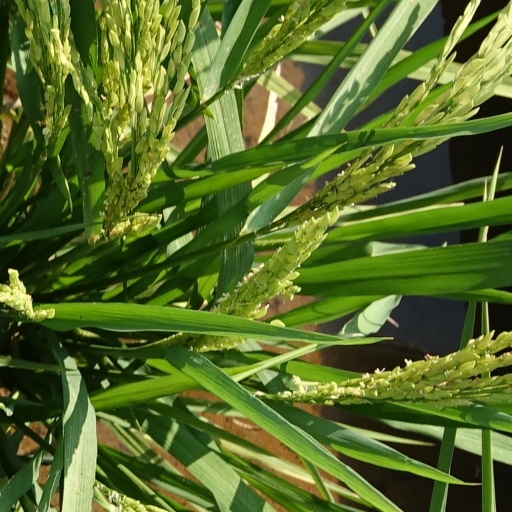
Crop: rice